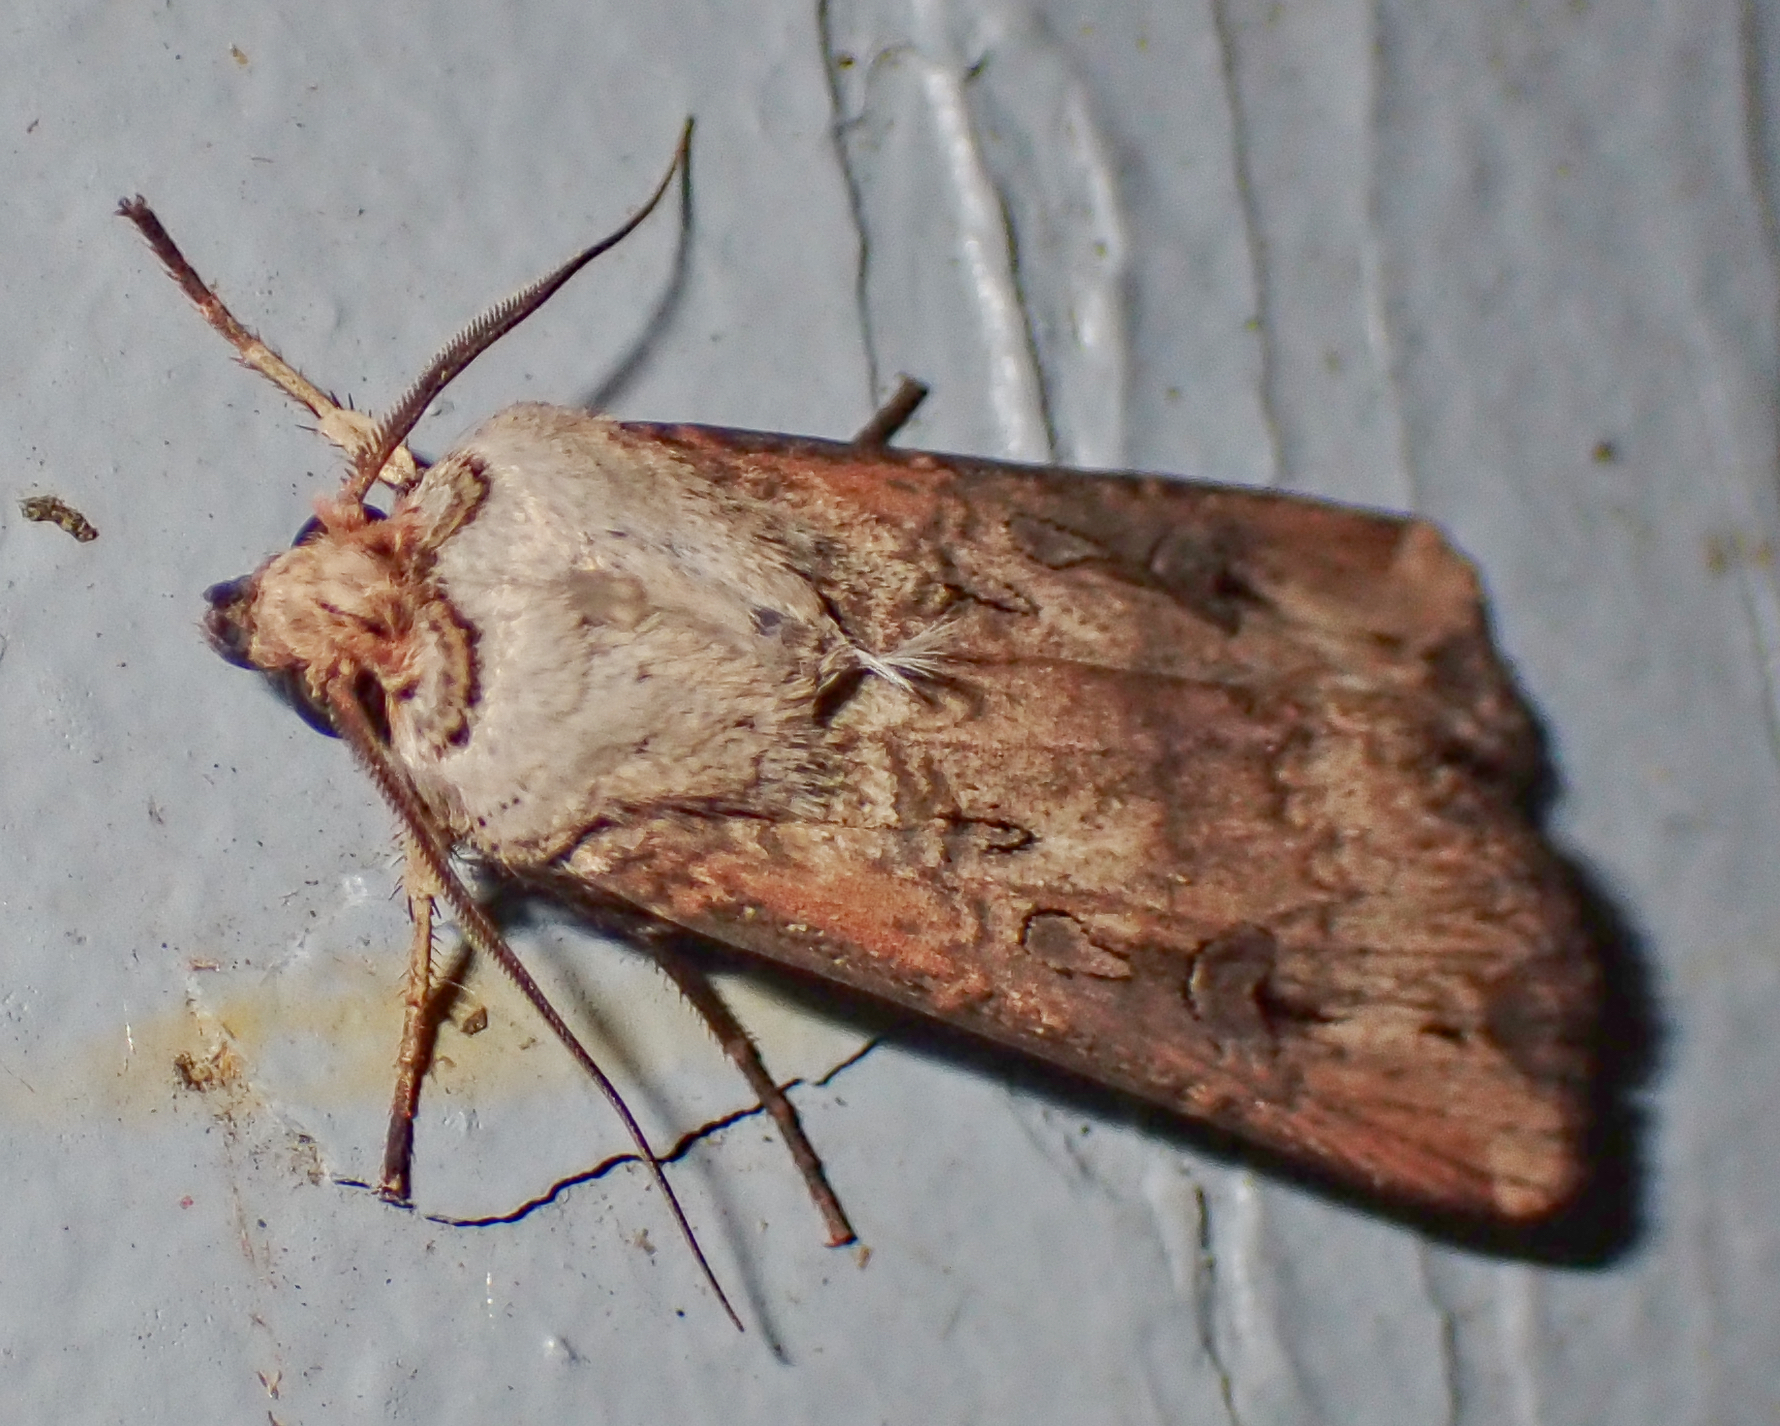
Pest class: cutworms